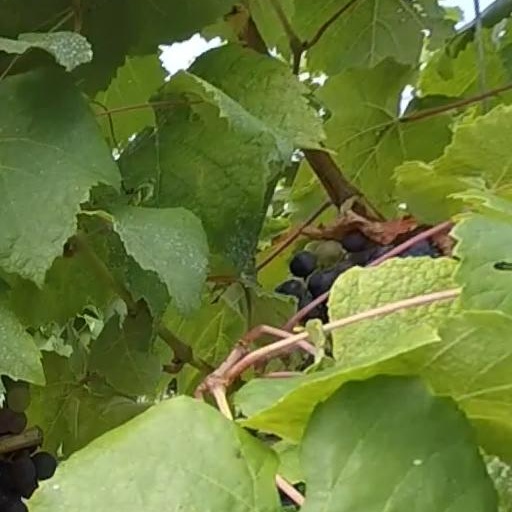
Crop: grape